Edwin Ward Moore

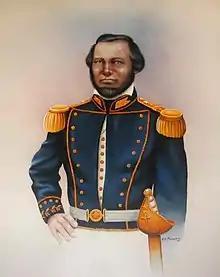
Moore as depicted in portrait at the courthouse in Moore County, Texas

Edwin Ward Moore (July 15, 1810 – October 5, 1865), was an American naval officer who also served as commander-in-chief of the Navy of the Republic of Texas.